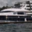
Label: ship